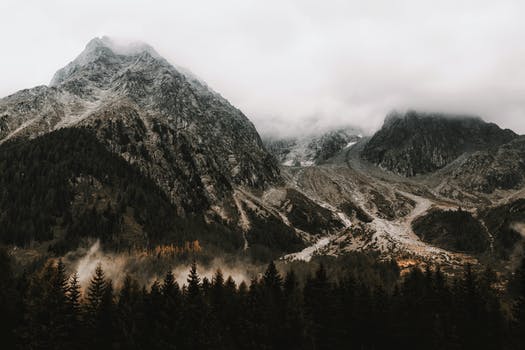
Label: No Watermark